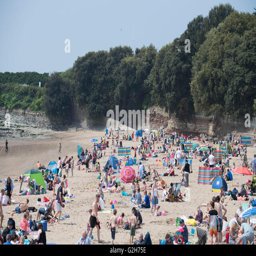
a packed busy beach on a warm sunny summers day